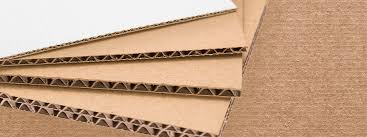
Label: cardboard